Moschus

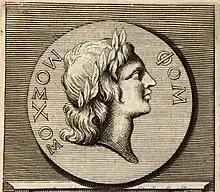
18th century likeness of Moschus

Moschus was an ancient Greek bucolic poet and student of the Alexandrian grammarian Aristarchus of Samothrace. He was born at Syracuse, Magna Graecia, and flourished about 150 BC. Aside from his poetry, he was known for his grammatical work, nothing of which survives.